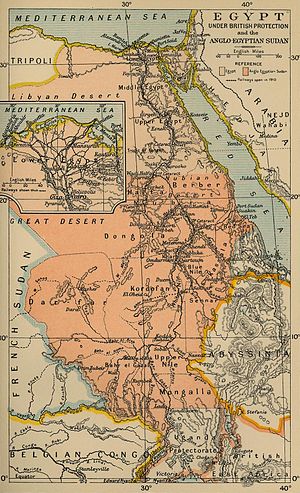
Anglo-egyptisk Sudan
Kort over Anglo-egypytisk Sudan.
Anglo-egyptisk Sudan var navnet på Sudan mellem 1899 og 1956, da det var et kondominat styret af Storbritannien og Egypten.